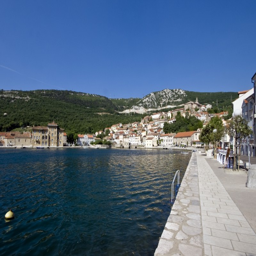
bakar : the harbour and town from the north quay .